Silent Valley National Park

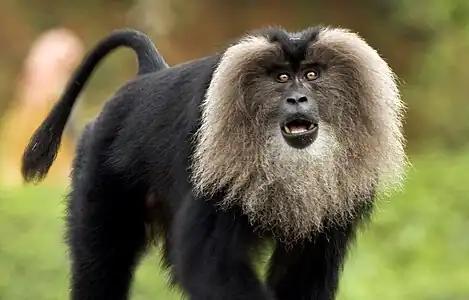
Lion-tailed macaque

Silent Valley is home to the largest population of lion-tailed macaques, an endangered species of primate. Public concern over threats to their habitat led to the establishment of Silent Valley National Park.